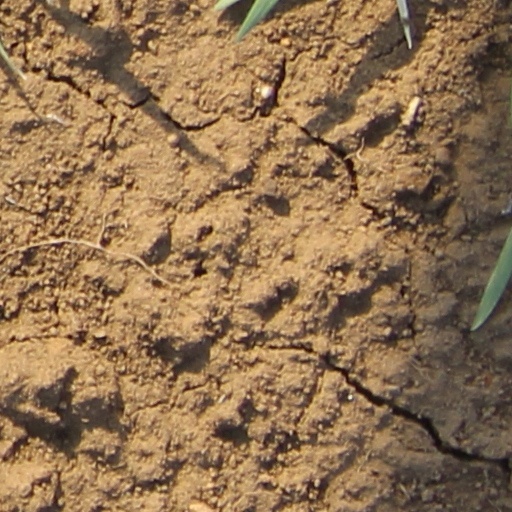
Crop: wheat